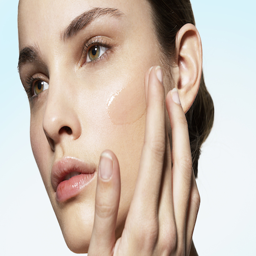
steps to a perfectly made up face